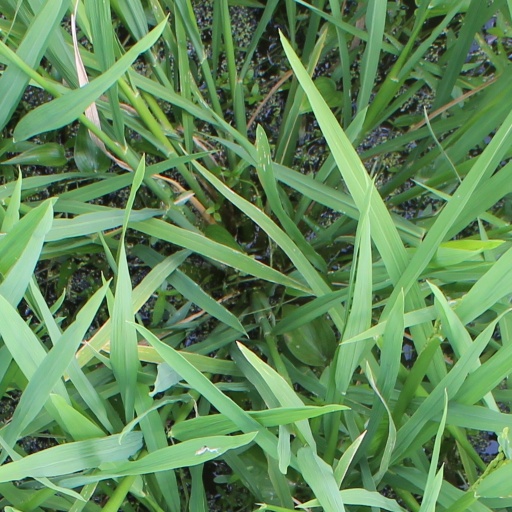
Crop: rice